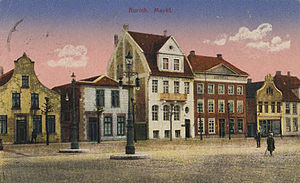
Aurich
Marktplatz i Aurich år 1900
Aurich er en by og kommune i det nordvestlige Tyskland, beliggende under Landkreis Aurich i delstaten Niedersachsen. Byen er hovedsæde i landkreisen og har omkring 40.500 indbyggere. Den var tidligere residensby for de østfrisiske fyrster og sæde for Preussens og Kongeriget Hannovers forvaltning af Østfrisland. I perioden for Den Frisiske Frihed blev det frisiske ting årligt afholdt ved Upstalsboom uden for byen. Aurich bliver derfor anset som Østfrislands hovedstad.